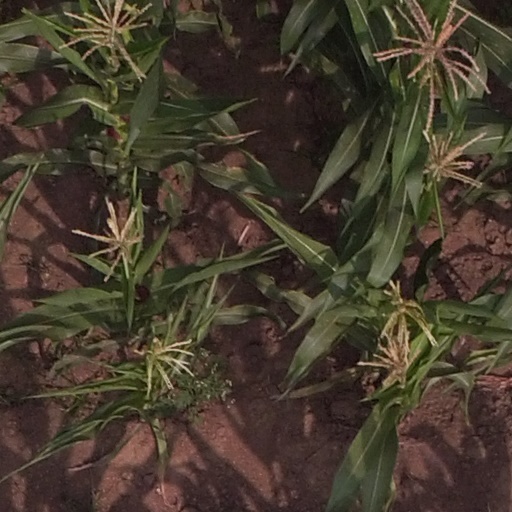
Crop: maize; corn